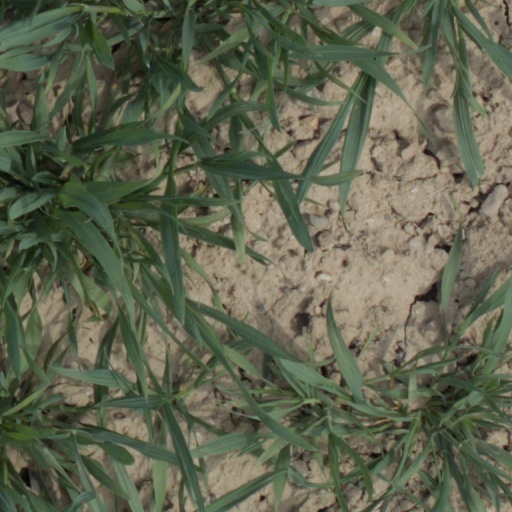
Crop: wheat